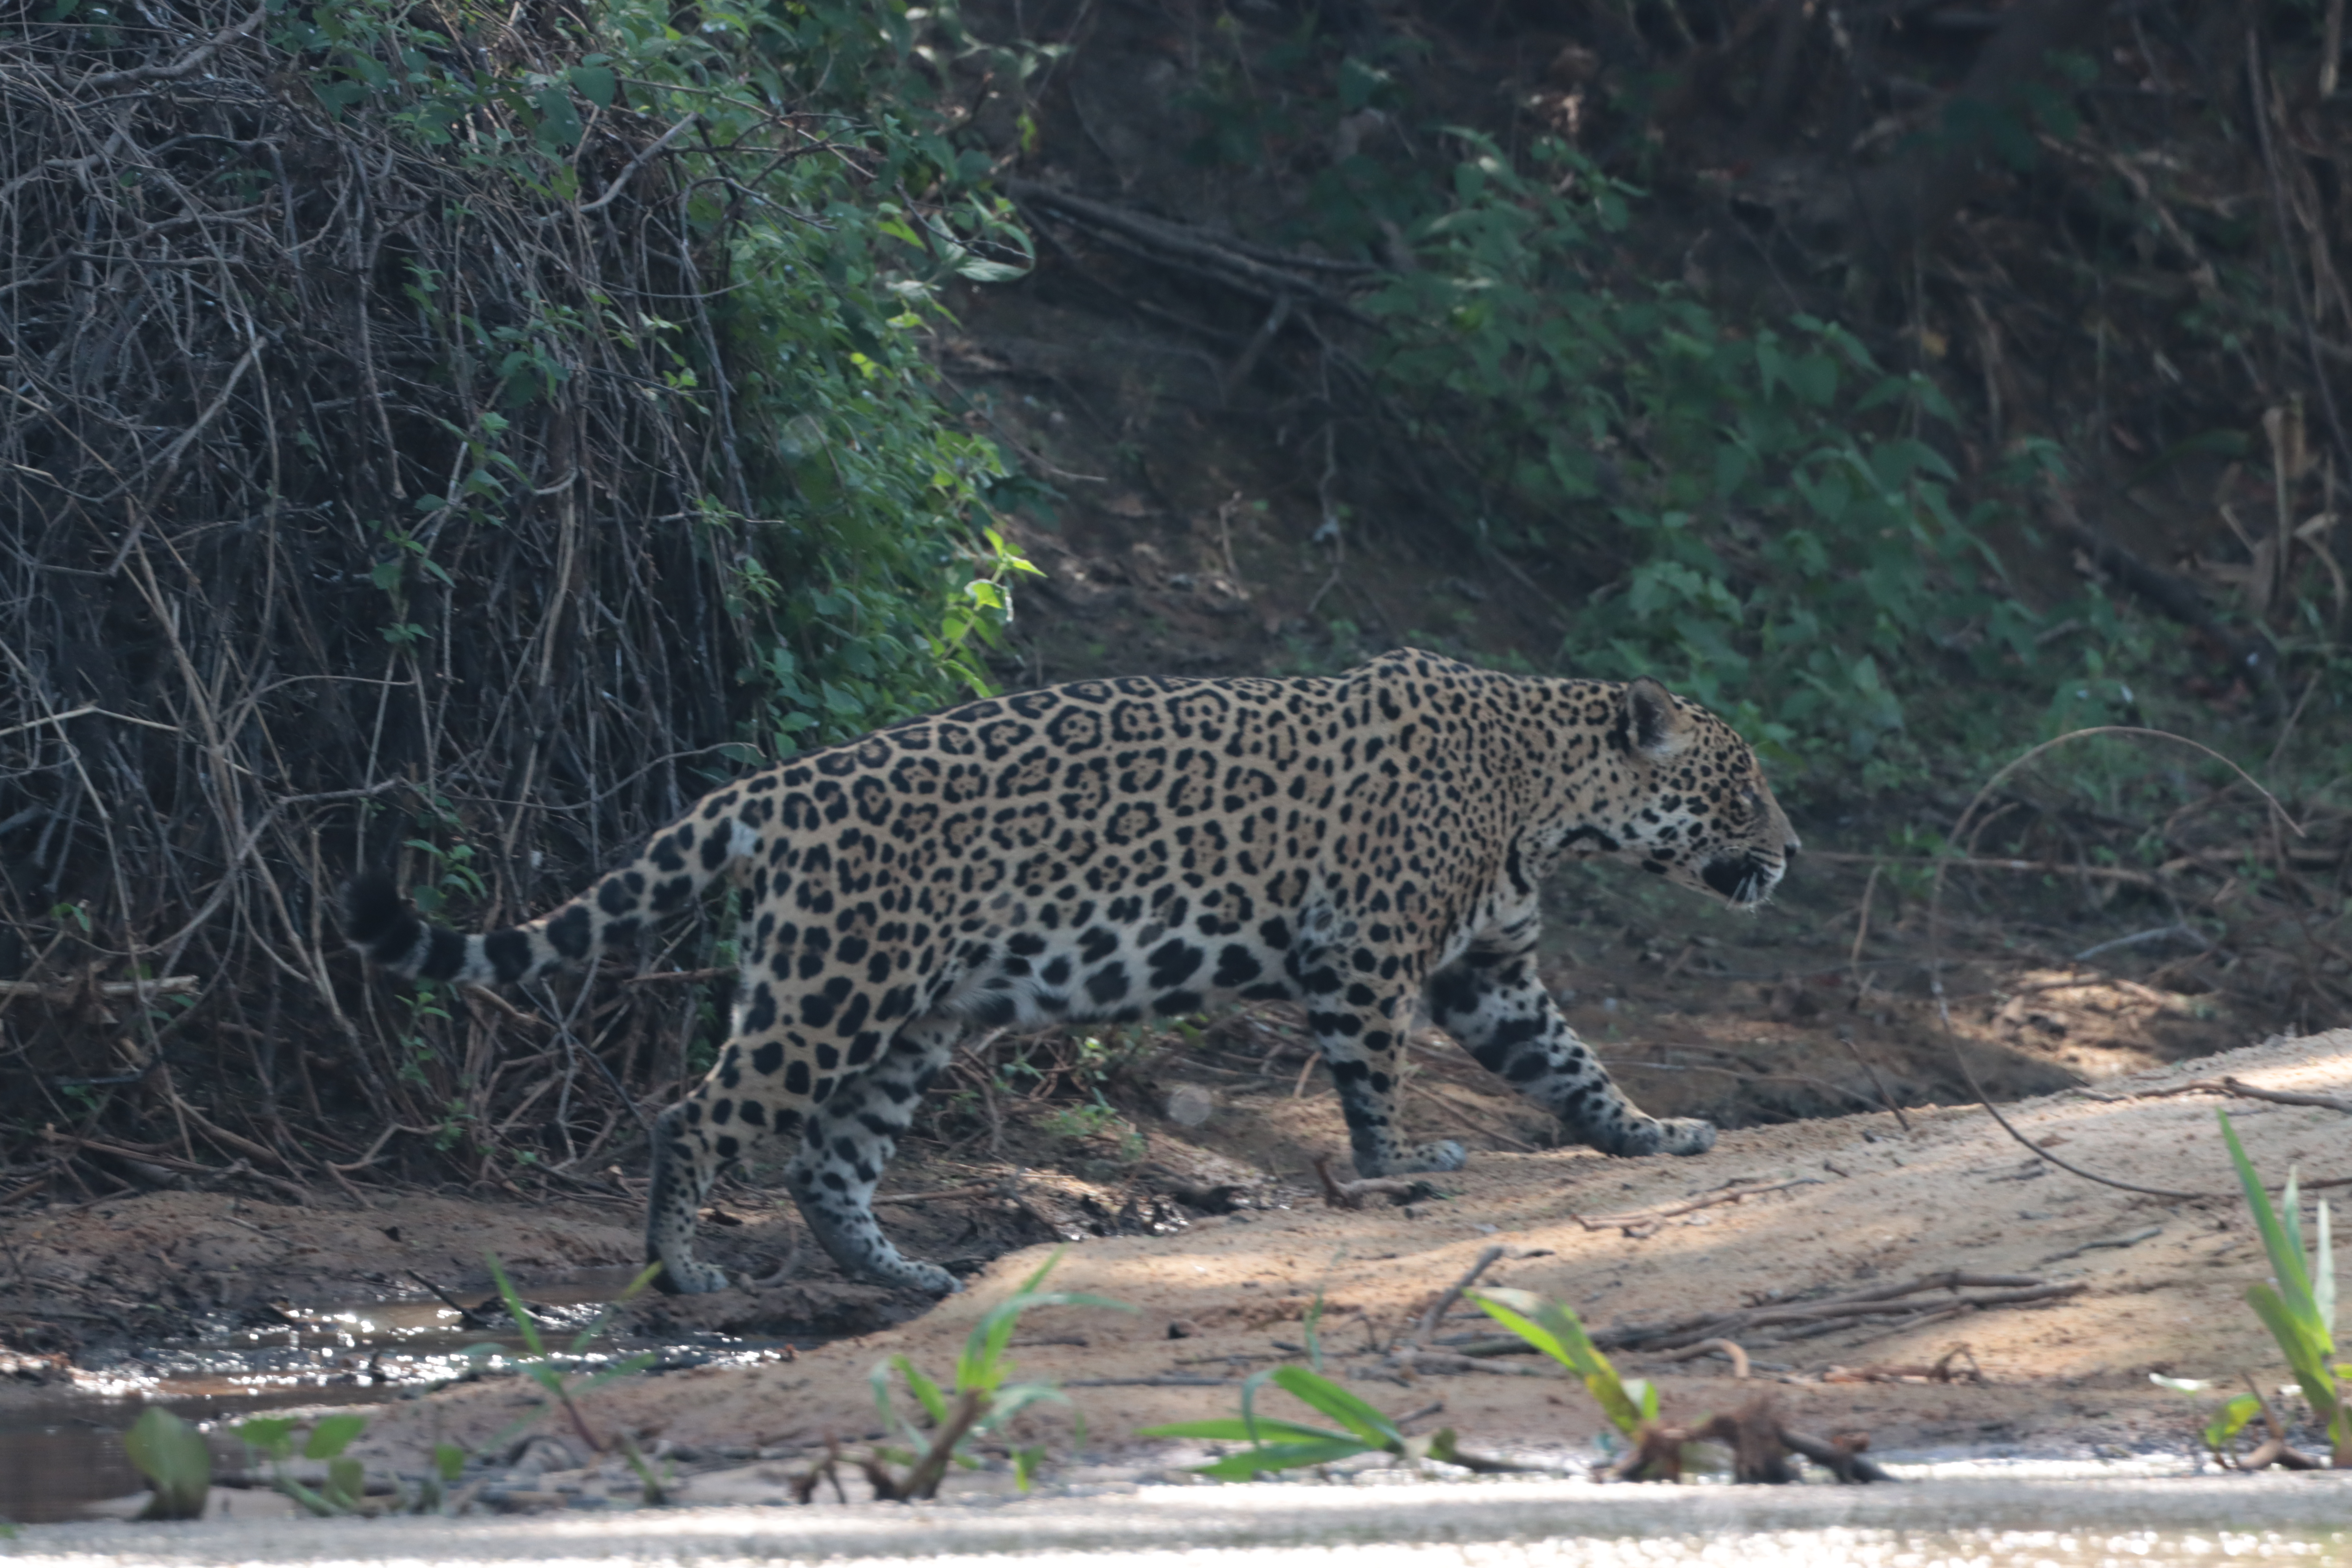
Jaguar: Saseka